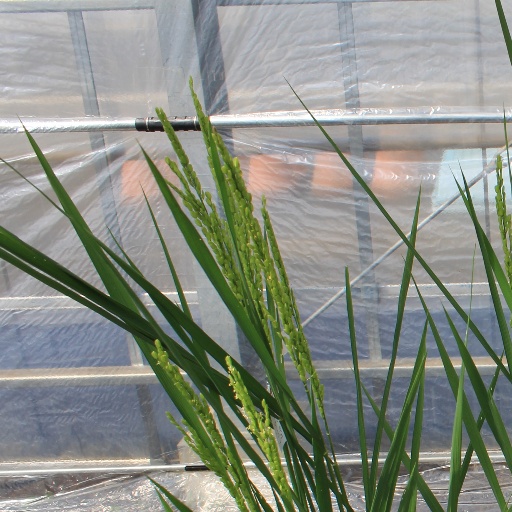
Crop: rice